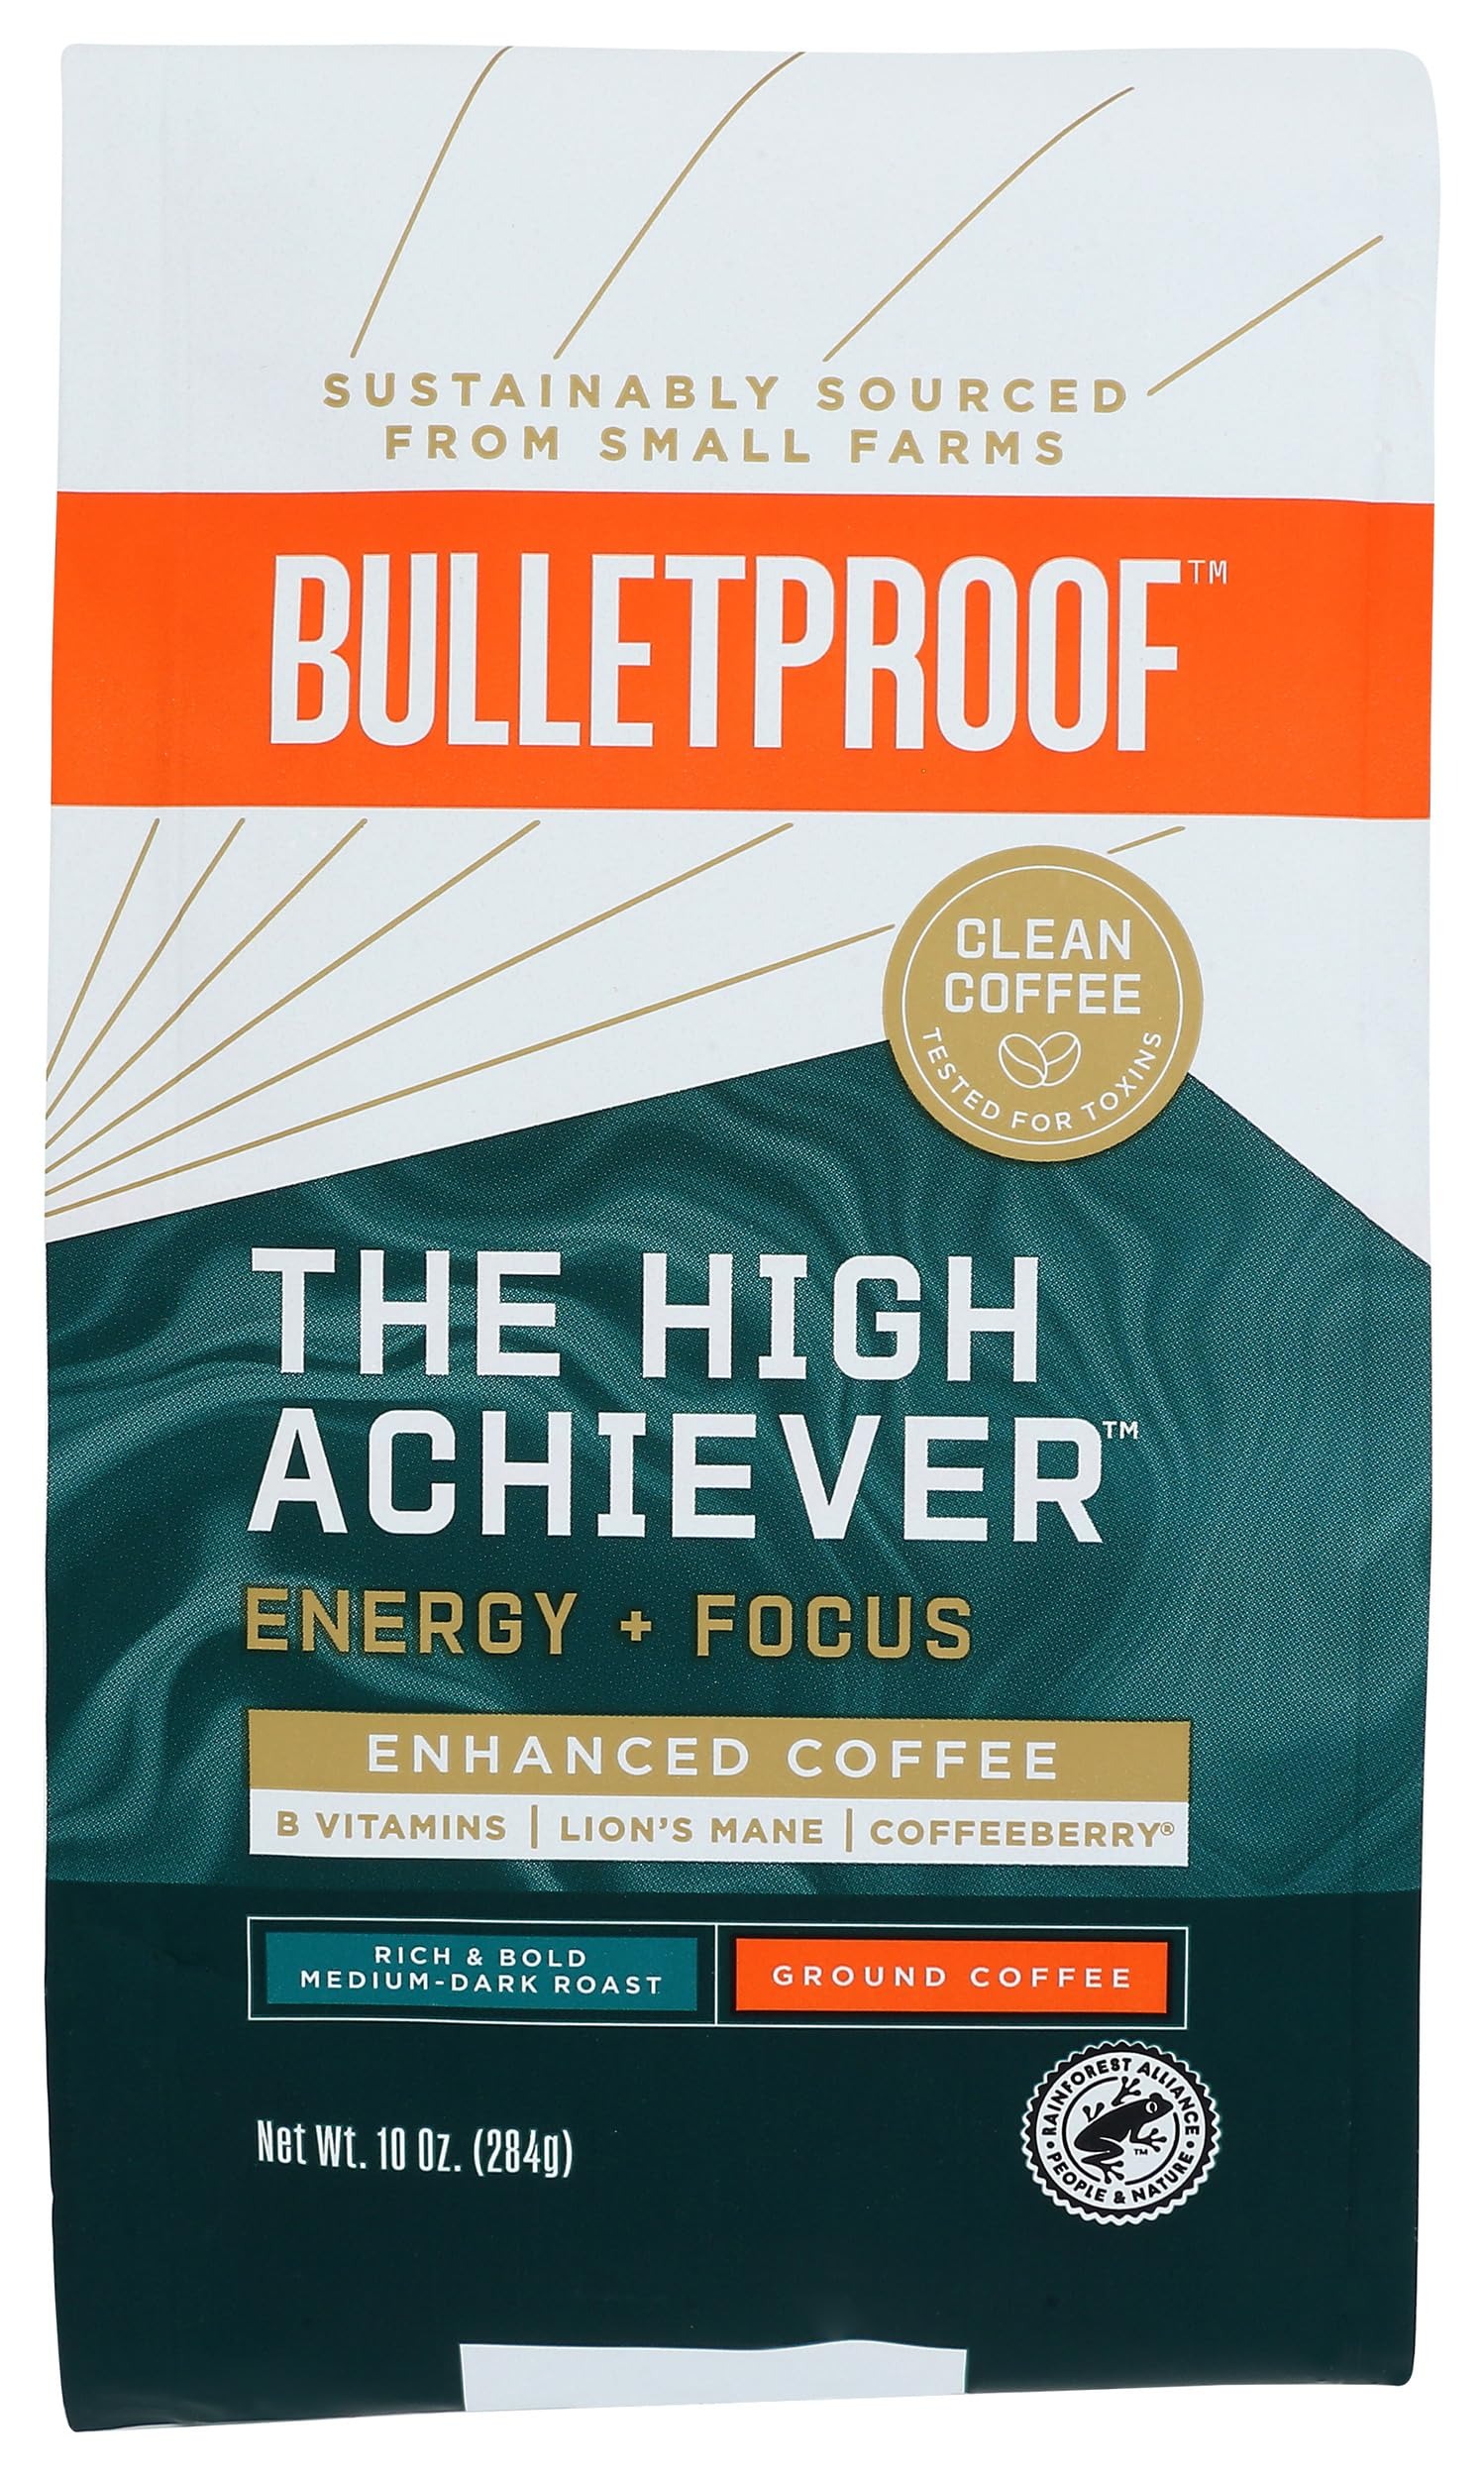
Item Name: BULLETPROOF The High Achiever Enhanced Ground Coffee, 10 OZ
Bullet Point 1: No hydrogenated fats or high fructose corn syrup allowed
Bullet Point 2: Organic, local, global and fair trade options available
Product Description: Coffee
Value: 10.0
Unit: Ounce

Price: 16.99